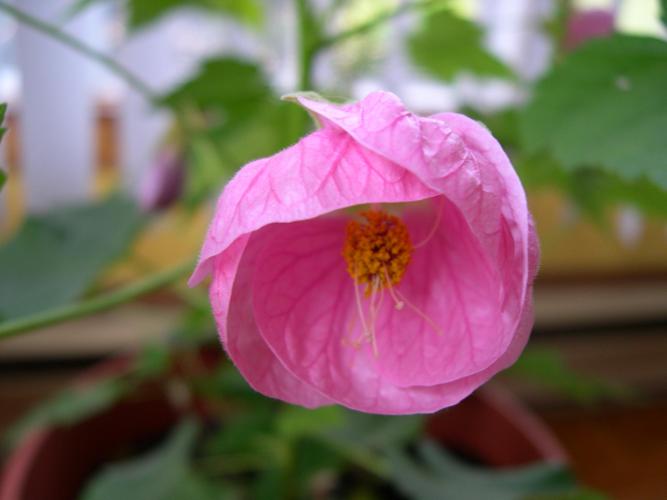
Label: mallow